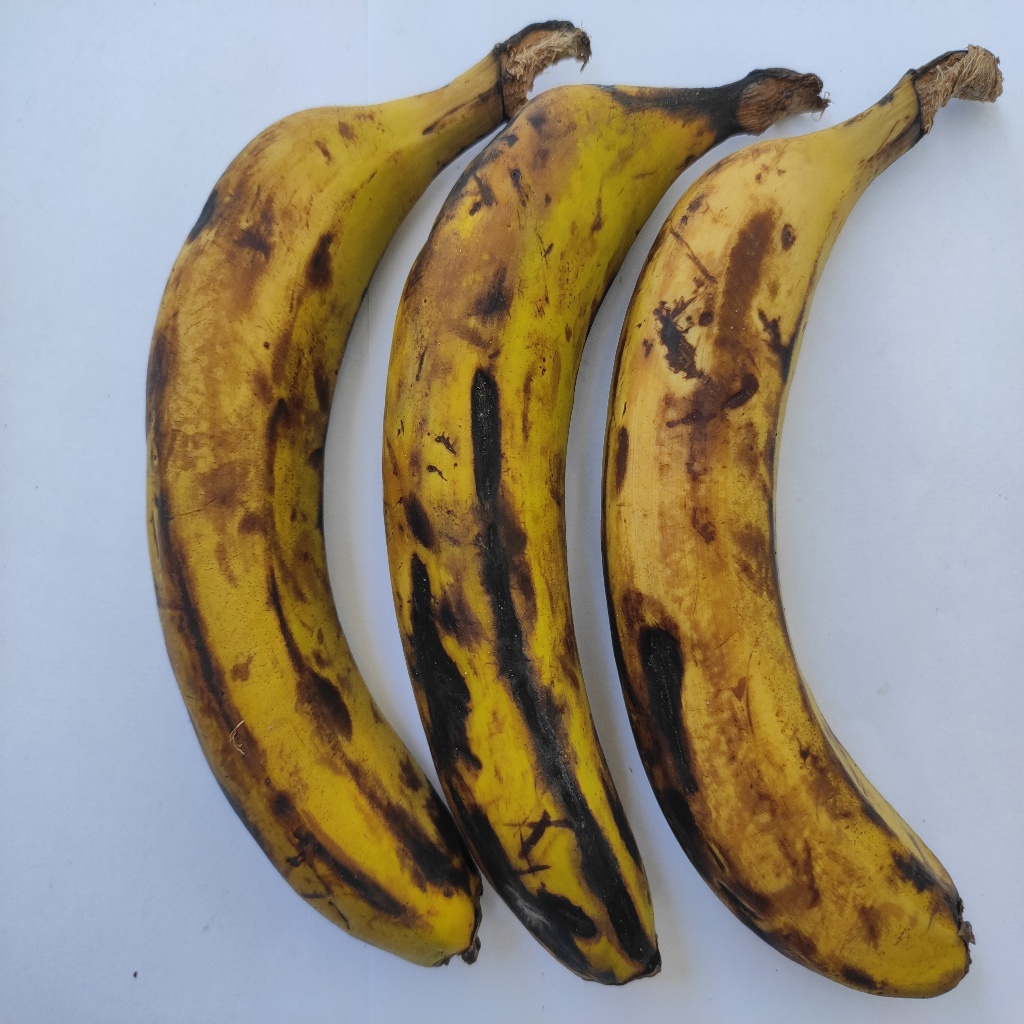
Crop: banana
Quality class: Defect